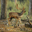
Label: deer